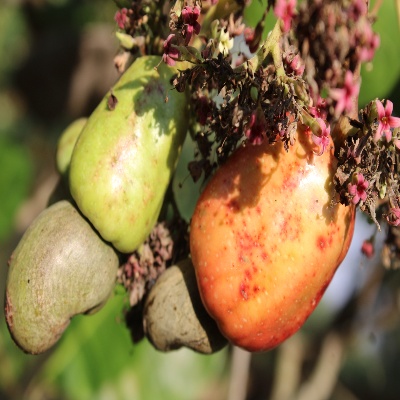
Crop: Cashew
Condition: healthy